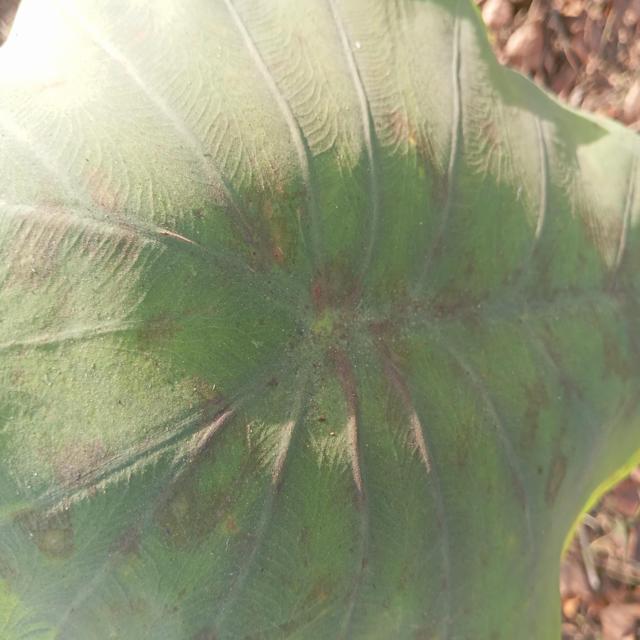
Label: Early_Blight